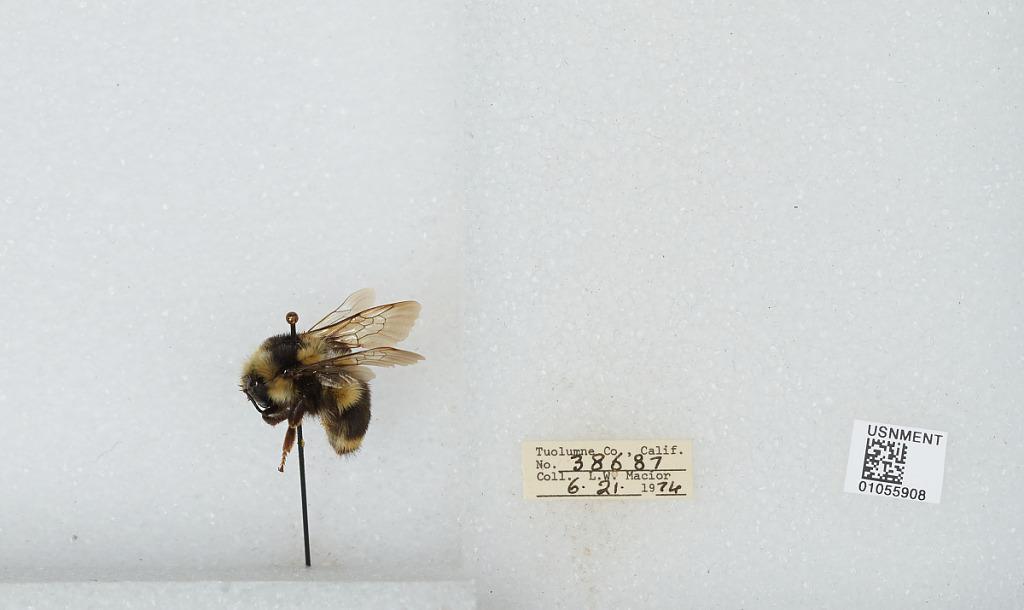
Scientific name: Bombus bifarius nearcticus
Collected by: L. Macior
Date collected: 1974-6-21
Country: United States
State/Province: California
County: Tuolumne
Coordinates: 38.02, -119.94